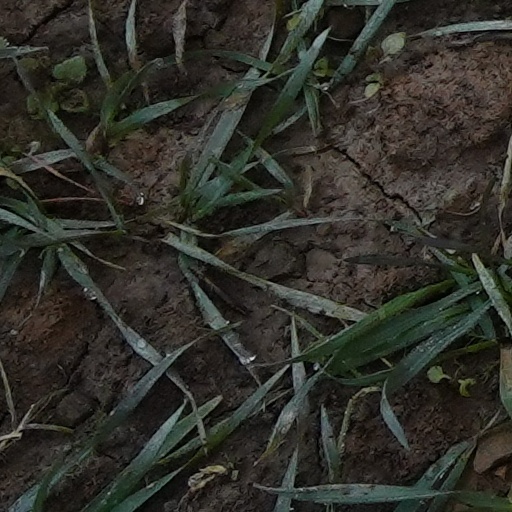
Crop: wheat